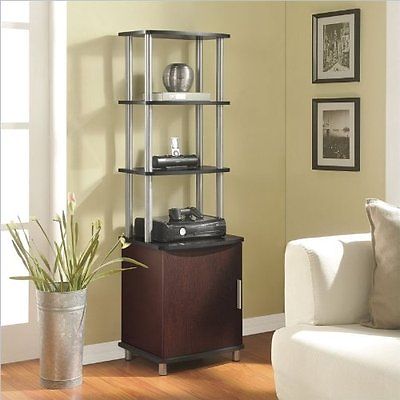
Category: table